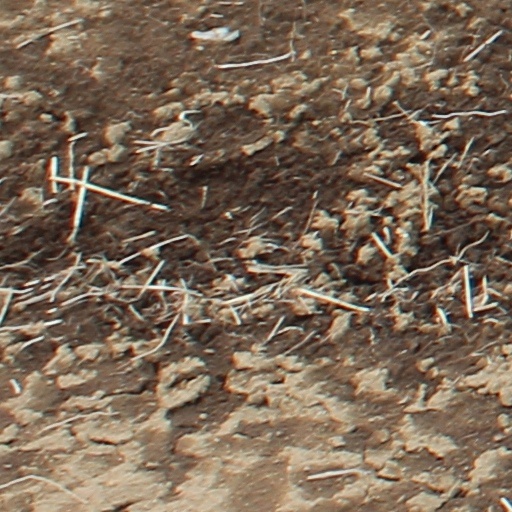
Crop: wheat